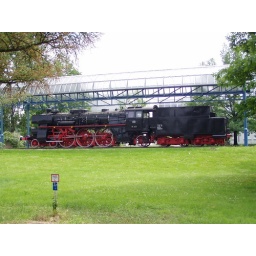
I saw this red foot steam locomotive near Offenburg.